2022 Special Honours (Australia)

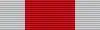
Ribbon bar of the Distinguished Service Cross

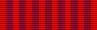
Ribbon bar of the Bravery Medal

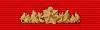
Ribbon bar of the Commendation for Gallantry

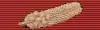
Ribbon bar of the Commendation for Brave Conduct

The recipients are recognised with the award of the Group Bravery Citation for their actions during the rescue of people from burning vehicles in Breton Bay, Western Australia on 27 August 2019.